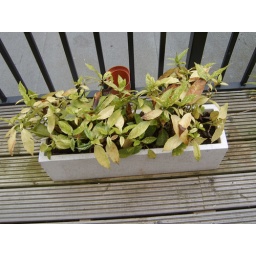
roof terrace garden plants in poor condition